Sukirti Kandpal

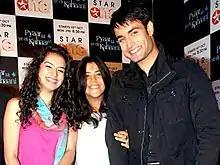
Sukirti Kandpal Ekta Kapoor and Vivian Dsena at the launch of Star One's "Pyaar Kii Ye Ek Kahaani"

In 2010, she appeared as Siddheshwari Singh in "Agle Janam Mohe Bitiya Hi Kijo". In June 2010, she participated in Imagine TV's reality show "Meethi Choori No 1". Later in October 2010, she played a double role in Balaji Telefilms' supernatural romance "Pyaar Kii Ye Ek Kahaani" as Piya Dobriyal and as Princess Maithili. The show was the first youth centric supernatural series in India, inspired by "The Vampire Diaries" and "Twilight Saga". The show aired its last episode on 15 December 2011 and established her fame and recognition. In the same year, she participated in another reality show for Imagine TV, "Nachle Ve with Saroj Khan".